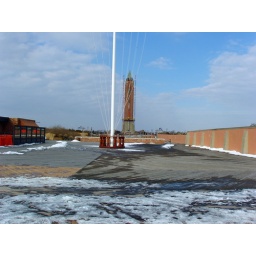
Jones Beach Central Mall with water Tower in back ground